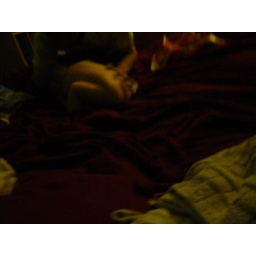
first try with the chariot. eating first try with the chariot. eating peas. sitting in a retro high chair at Dad's restaurant. anaylzing the mirror eating thai